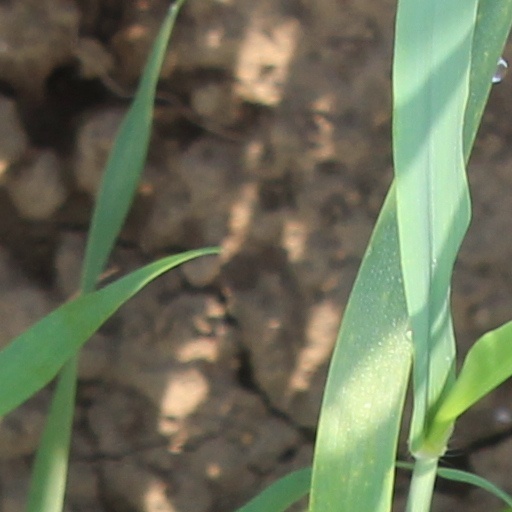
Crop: wheat